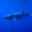
Label: whale